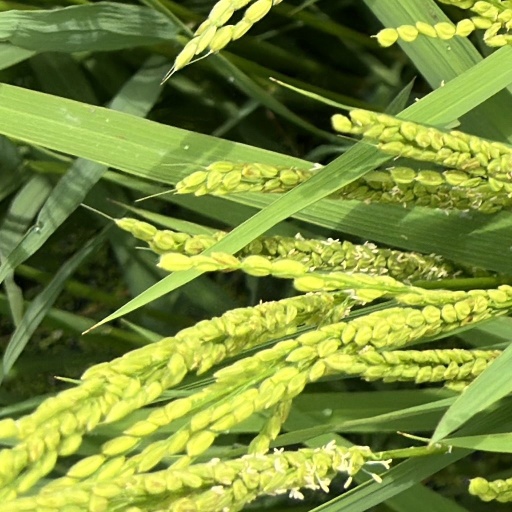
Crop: rice